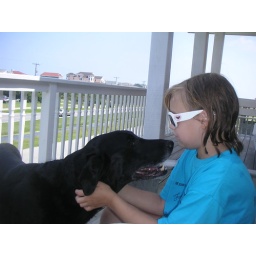
0083 Peyote and Maria Fonner at our beach house in Outer Banks, Nags Head, NC 08-03-08